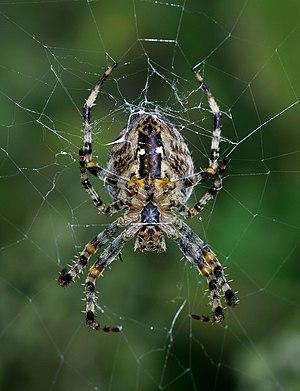
Ventre d'une araignée Épeire diadème (Araneus diadematus) sur sa toile dans un bassin de rétention à Ahlen en Allemagne. Plattdüütsch: Vun unnen bekeken.